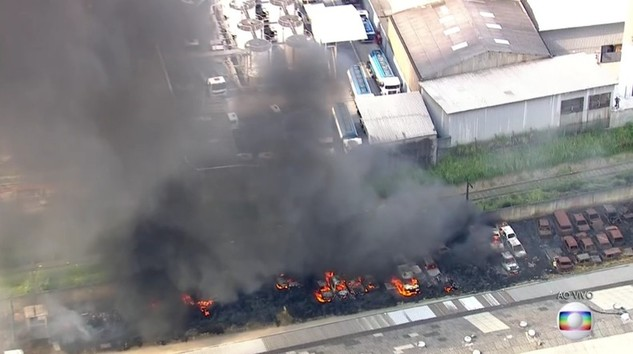
Fire: yes
Smoke: yes